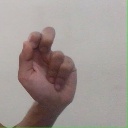
अक्षर: ढ